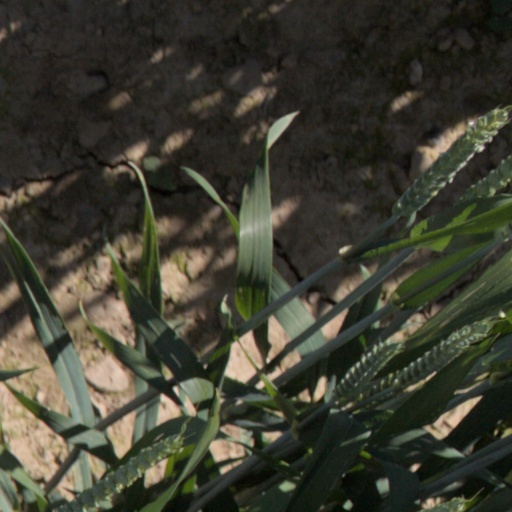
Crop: wheat